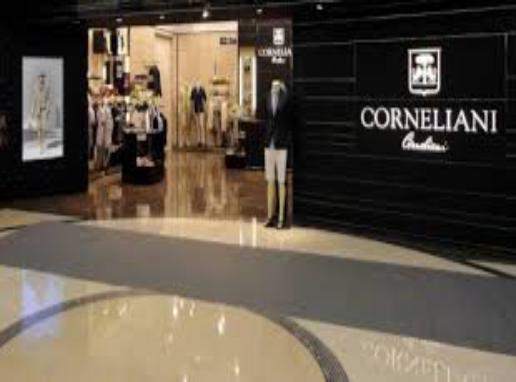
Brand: corneliani
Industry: Clothes